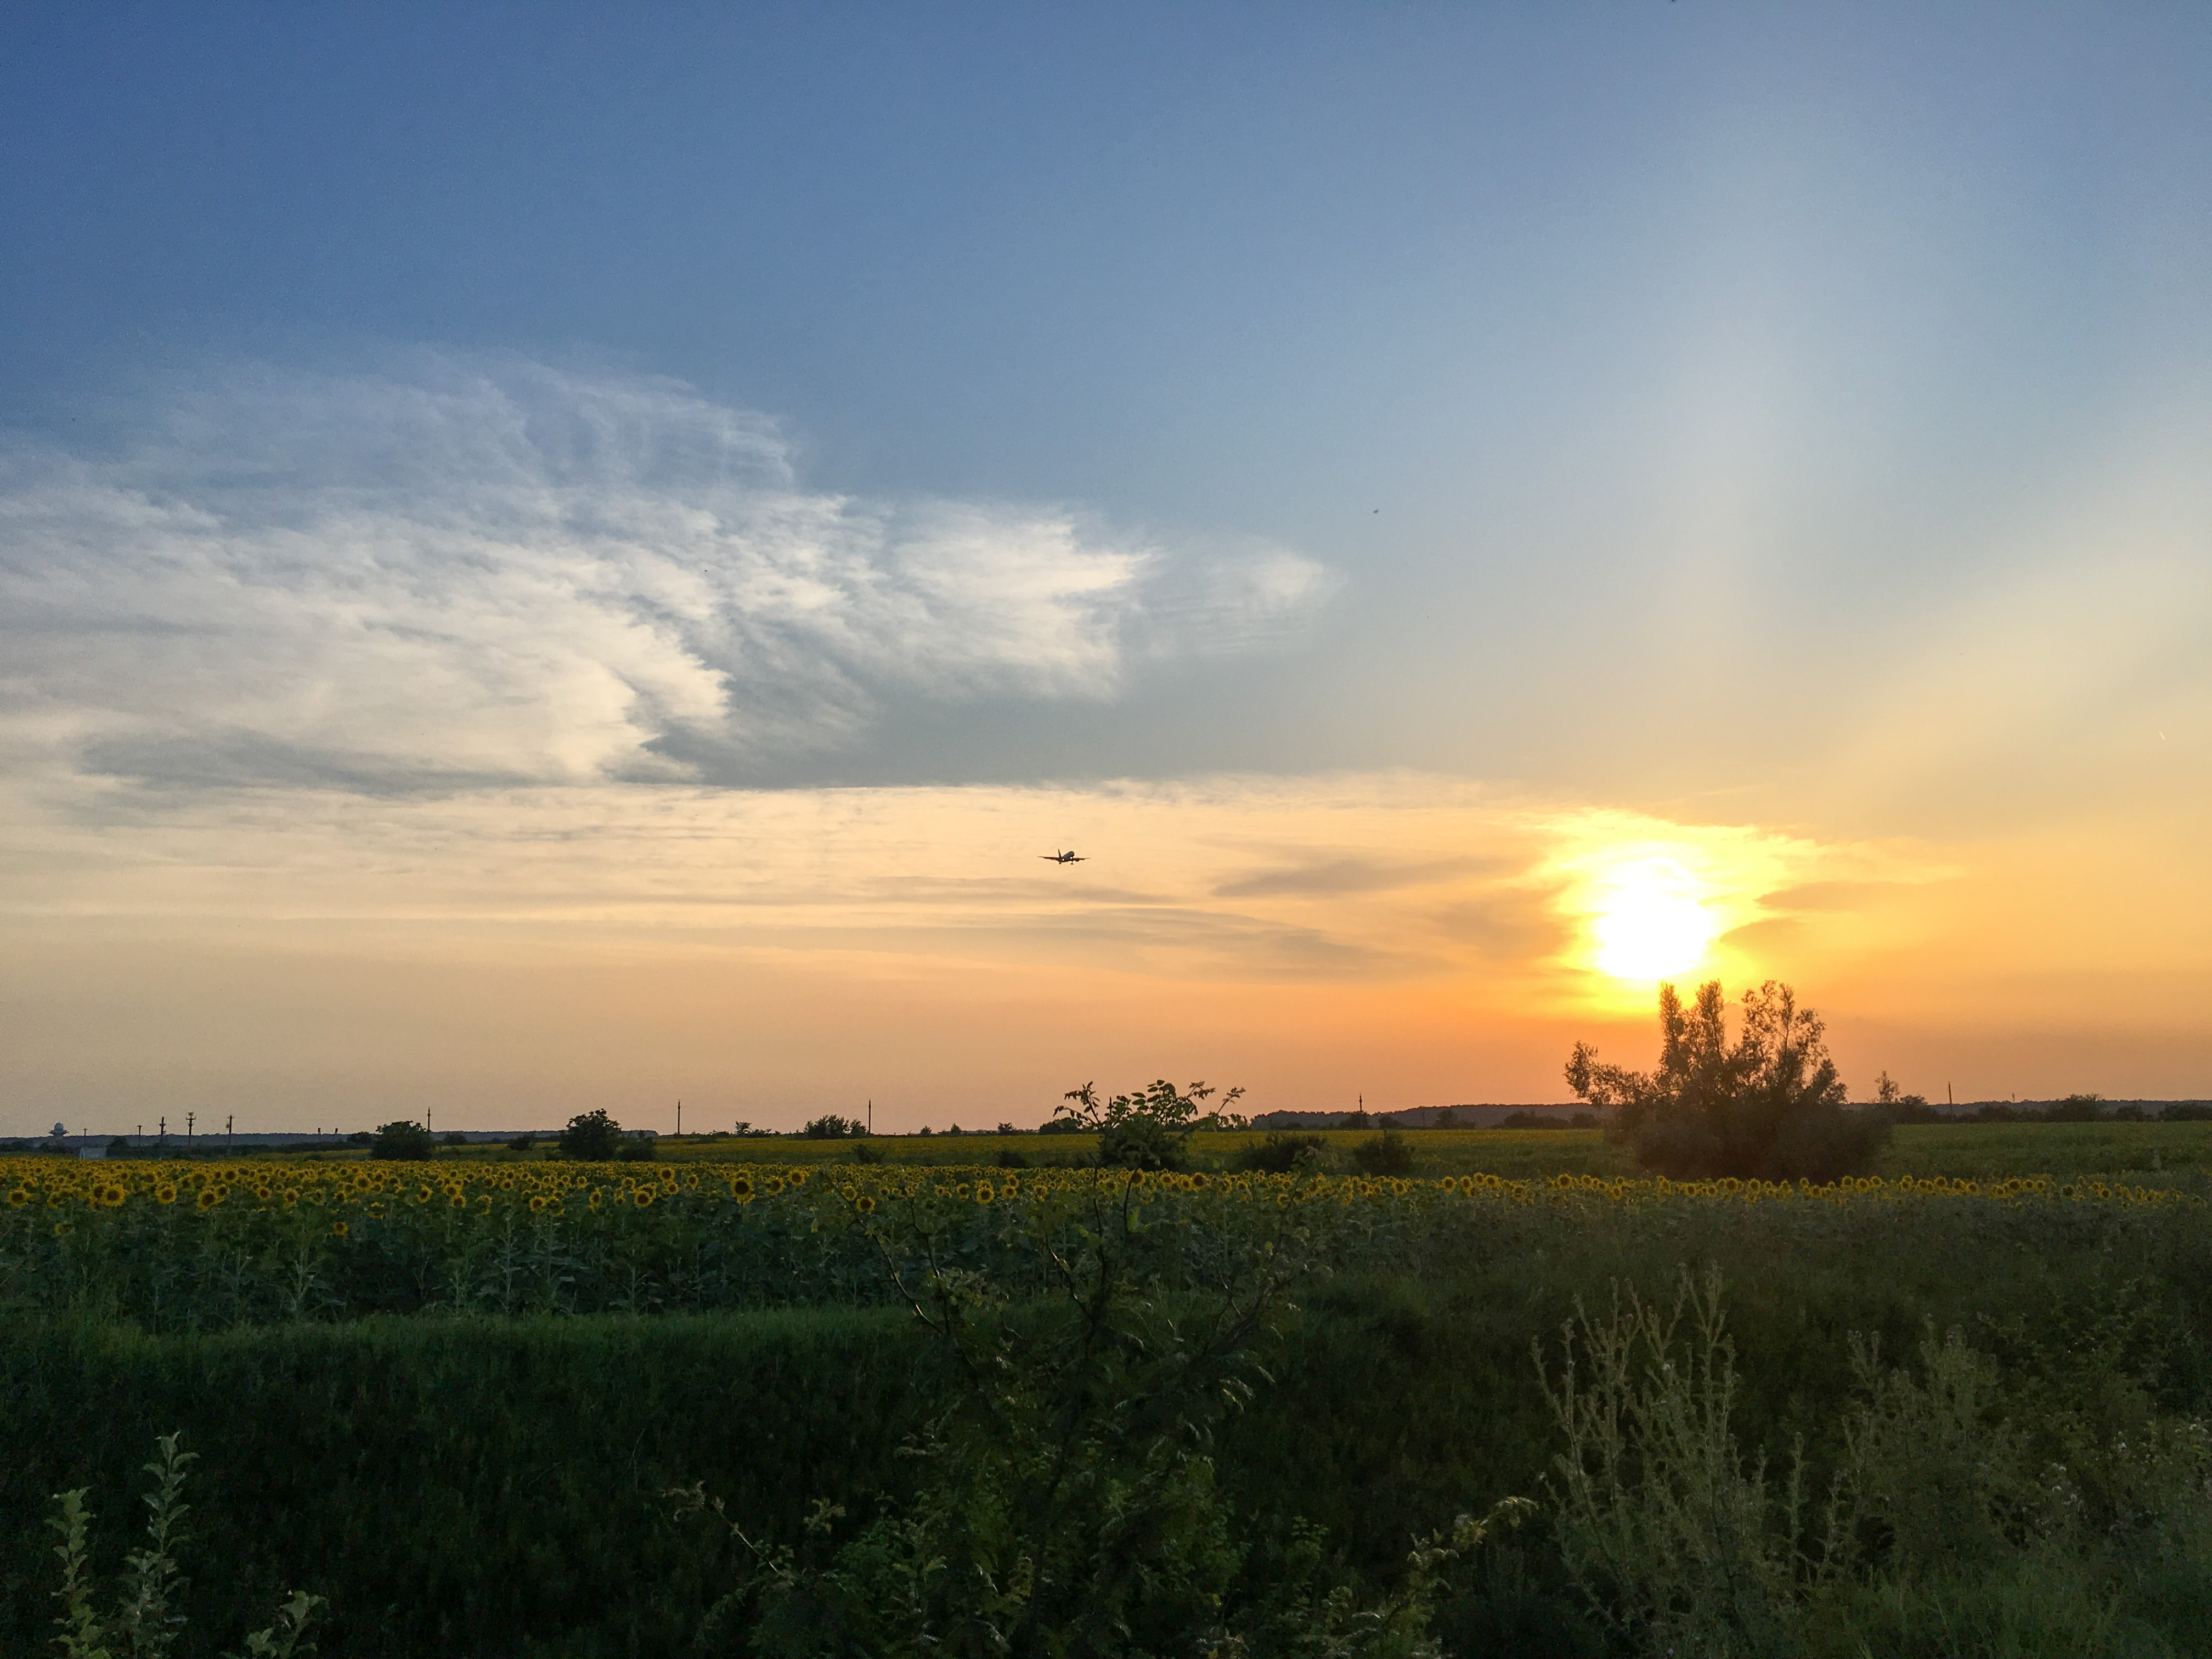
plane, sunset, landing, sunflower, sky, horizon, cloud, nature, natural landscape, evening, sunrise, natural environment, morning, plain, field, dusk, daytime, atmospheric phenomenon, sun, sunlight, ecoregion, prairie, atmosphere, tree, rural area, grassland, grass, landscape, afterglow, meadow, dawn, savanna, pasture, steppe, meteorological phenomenon, farm, cumulus, astronomical object